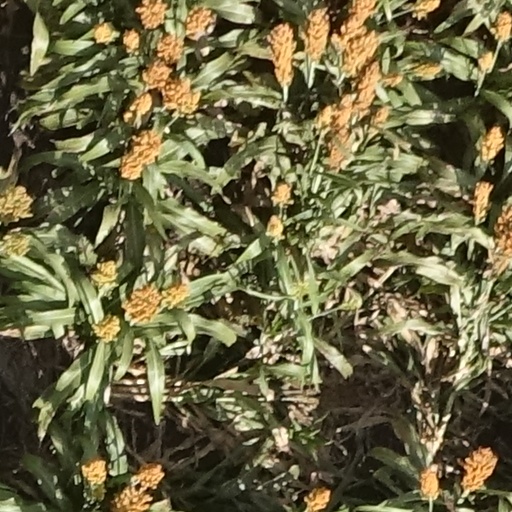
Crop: sorghum